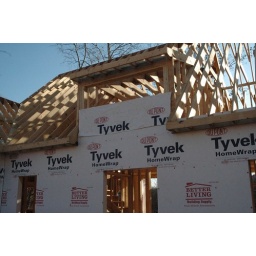
Above the front door there is a window that be high in foyer.